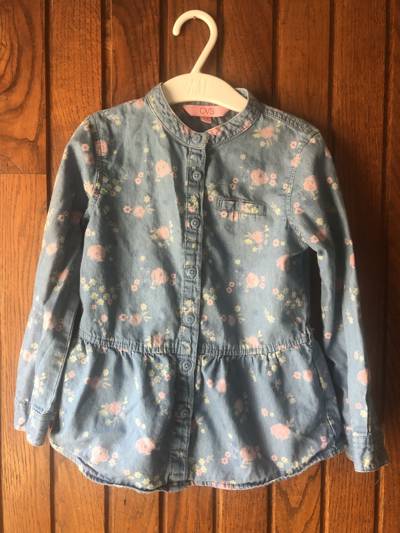
Waste category: clothes